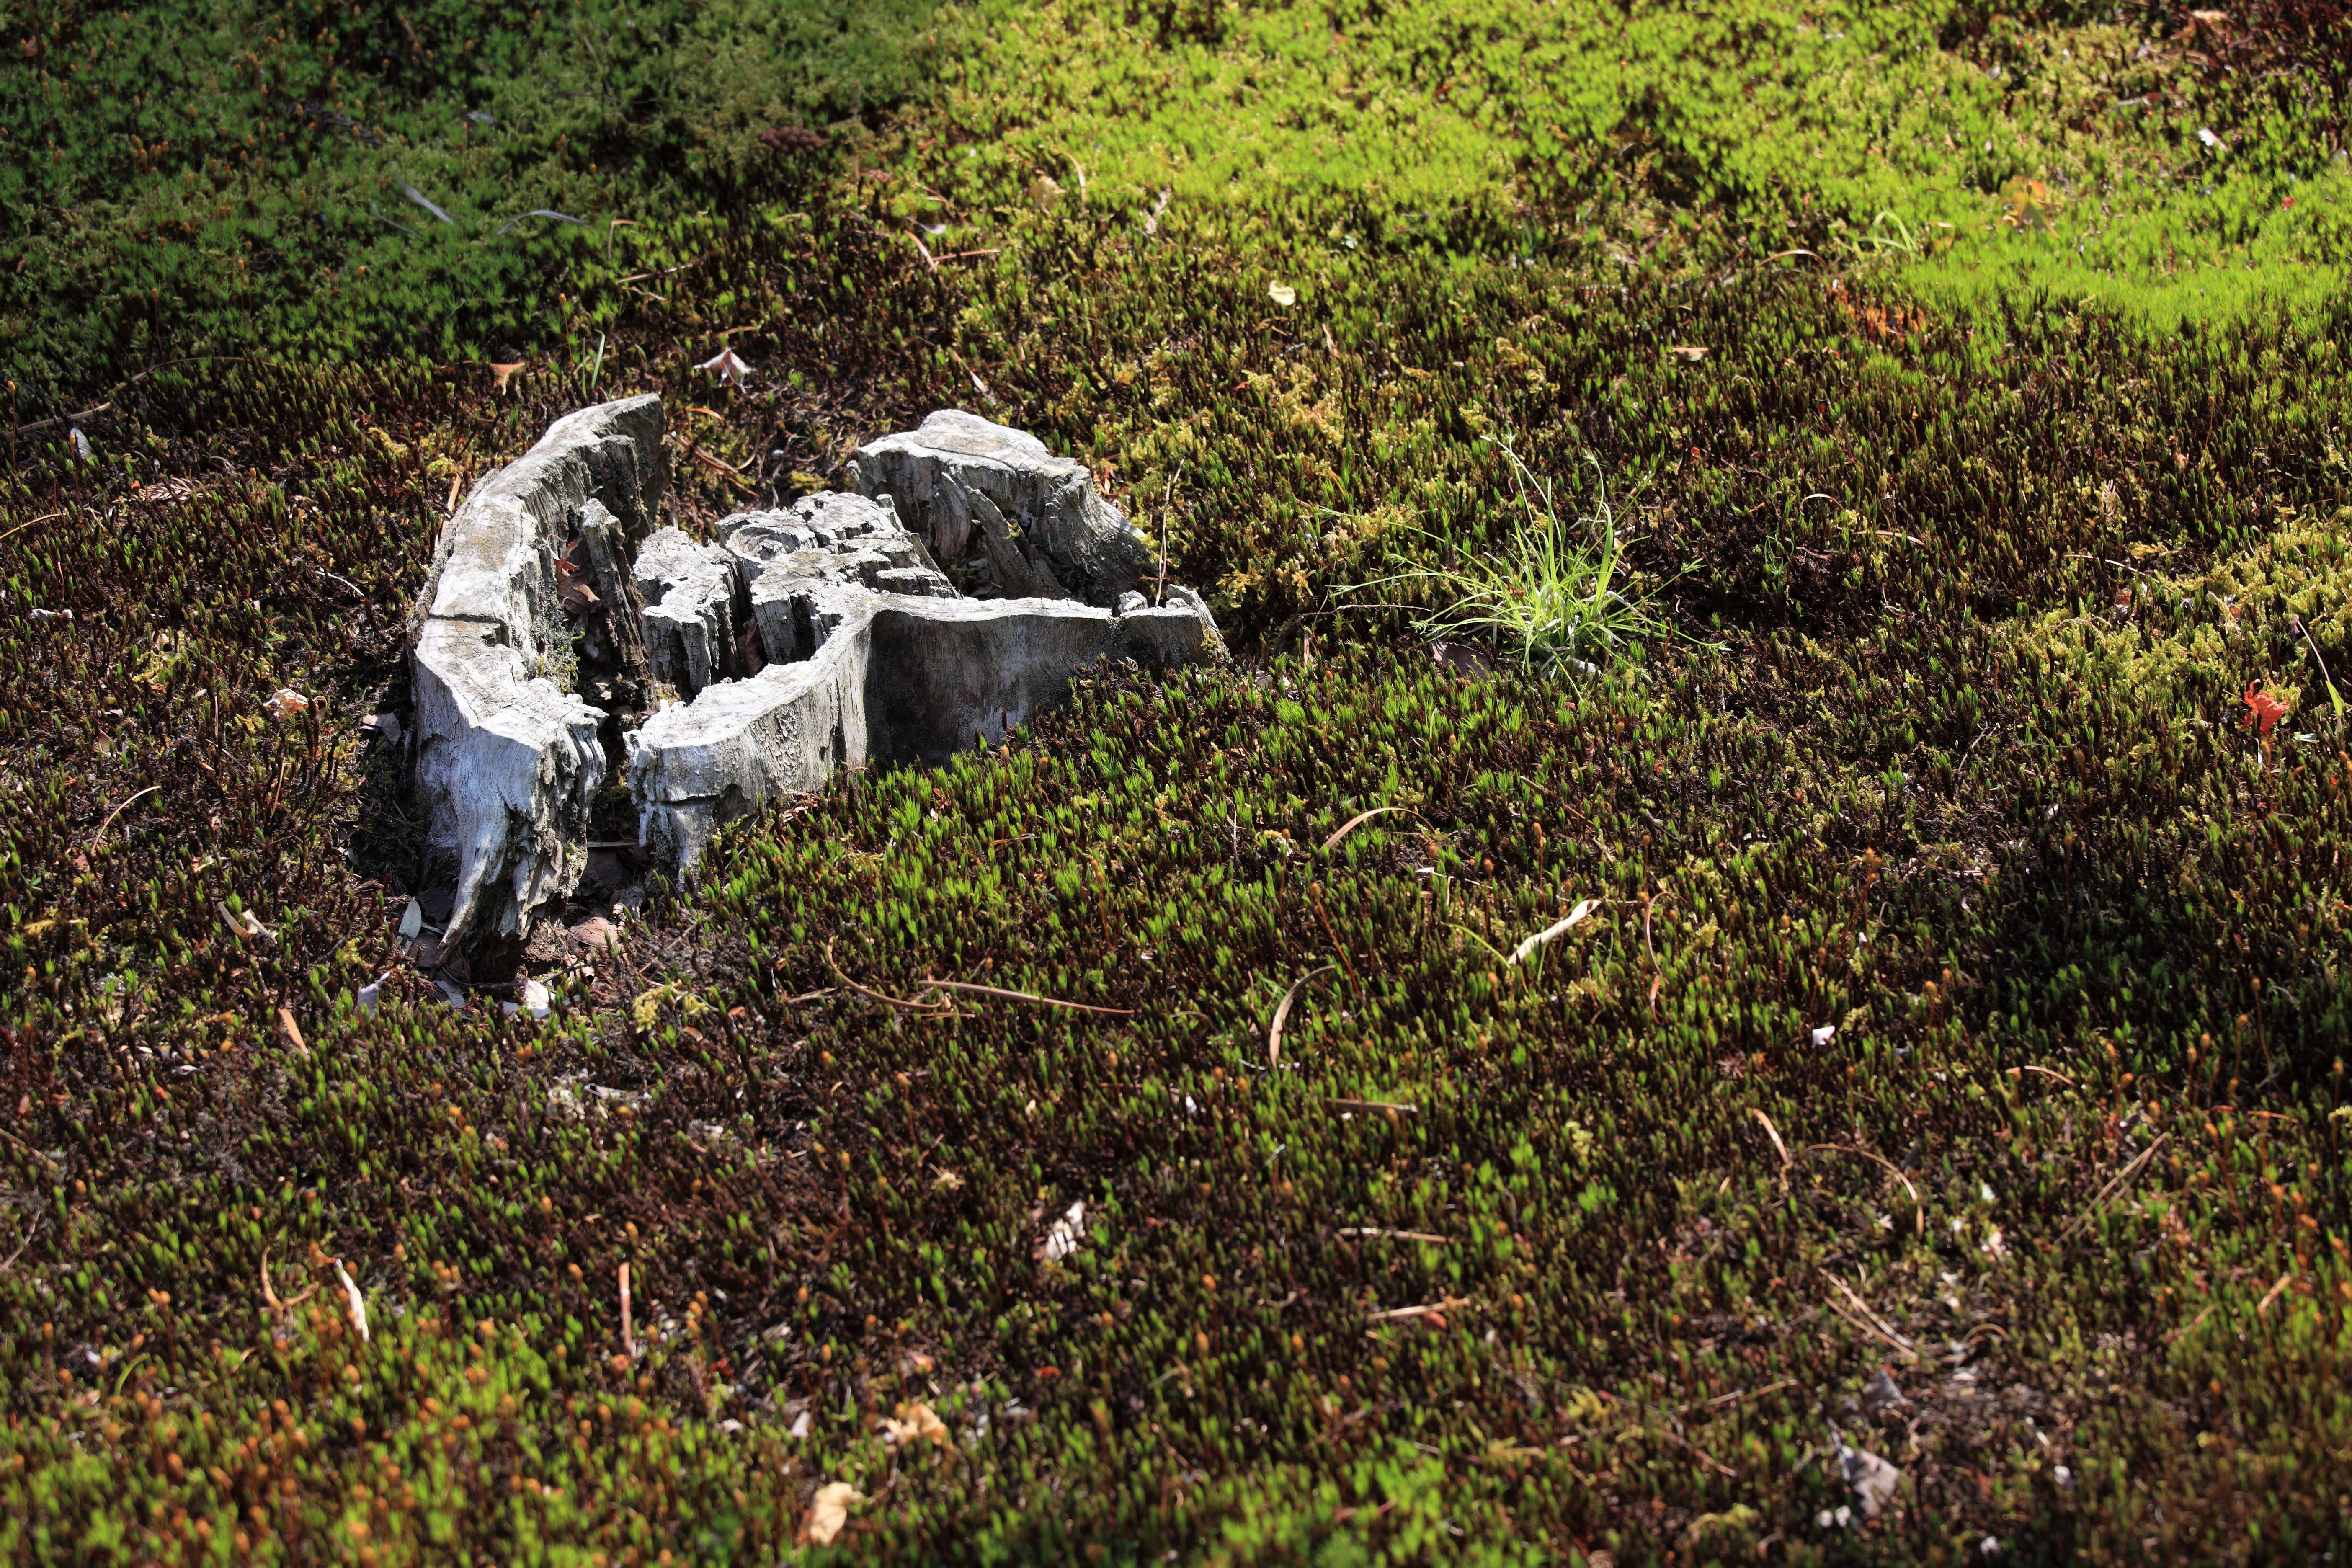
tree, forest, grass, plant, lawn, leaf, flower, moss, wildlife, green, high, autumn, soil, garden, flora, cool image, japanese, shrub, 5d, style, hires, woodland, habitat, i, markii, hi, res, resolution, fukushima, johrakuen, natural environment